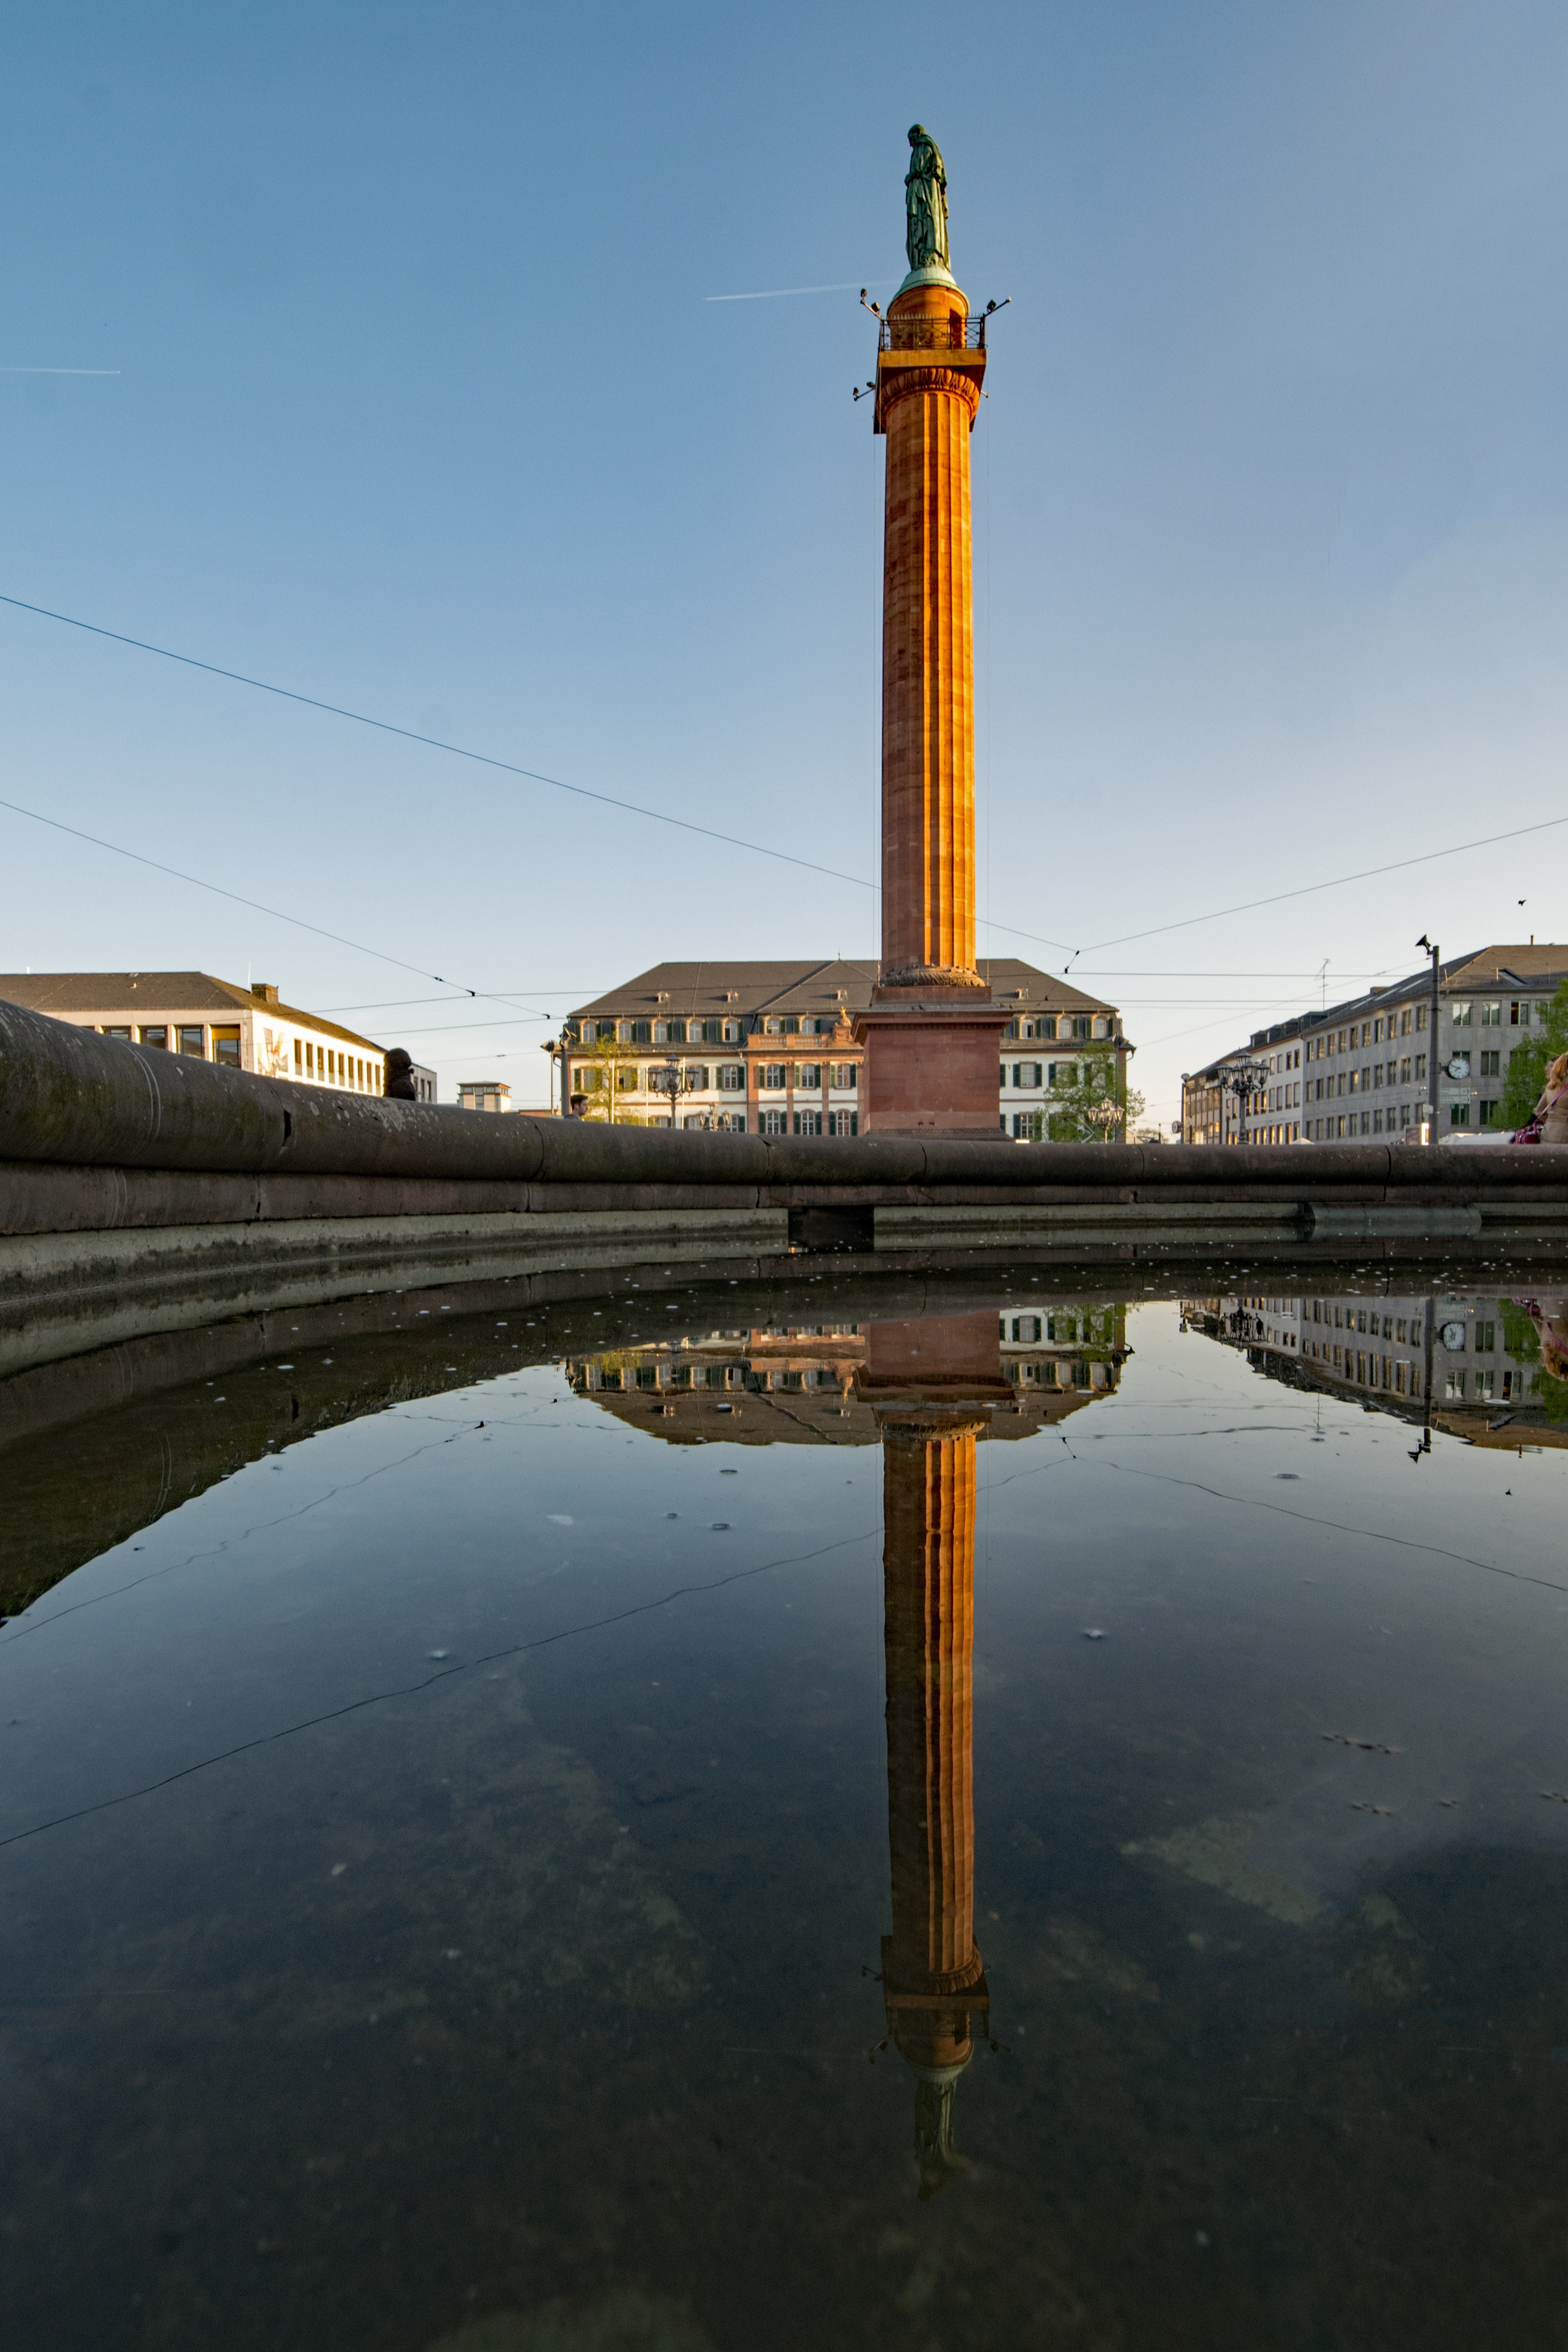
sea, water, bridge, morning, river, cityscape, dusk, evening, reflection, tower, landmark, places of interest, fountain, germany, ludwig, hesse, darmstadt, mirroring, luisenplatz, long lui